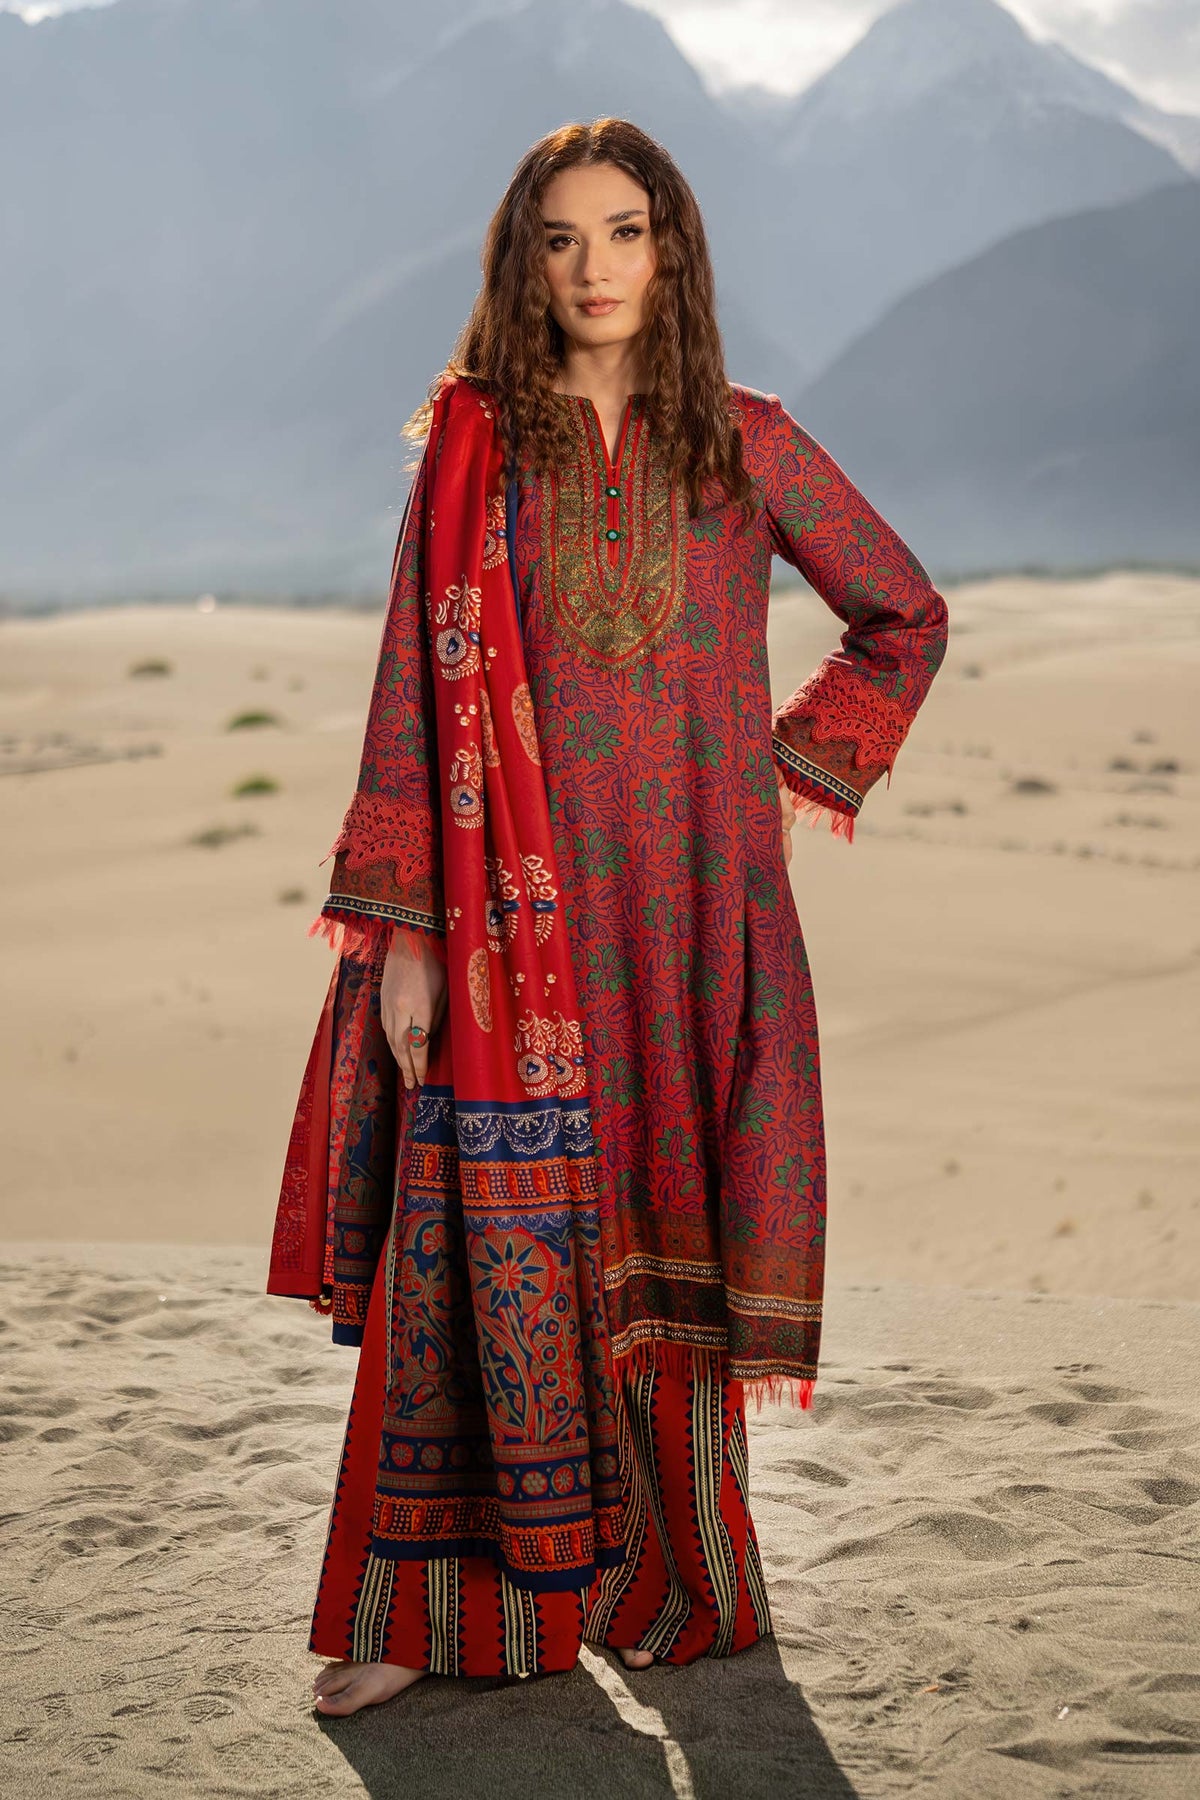
red khanah embroidered wool suit